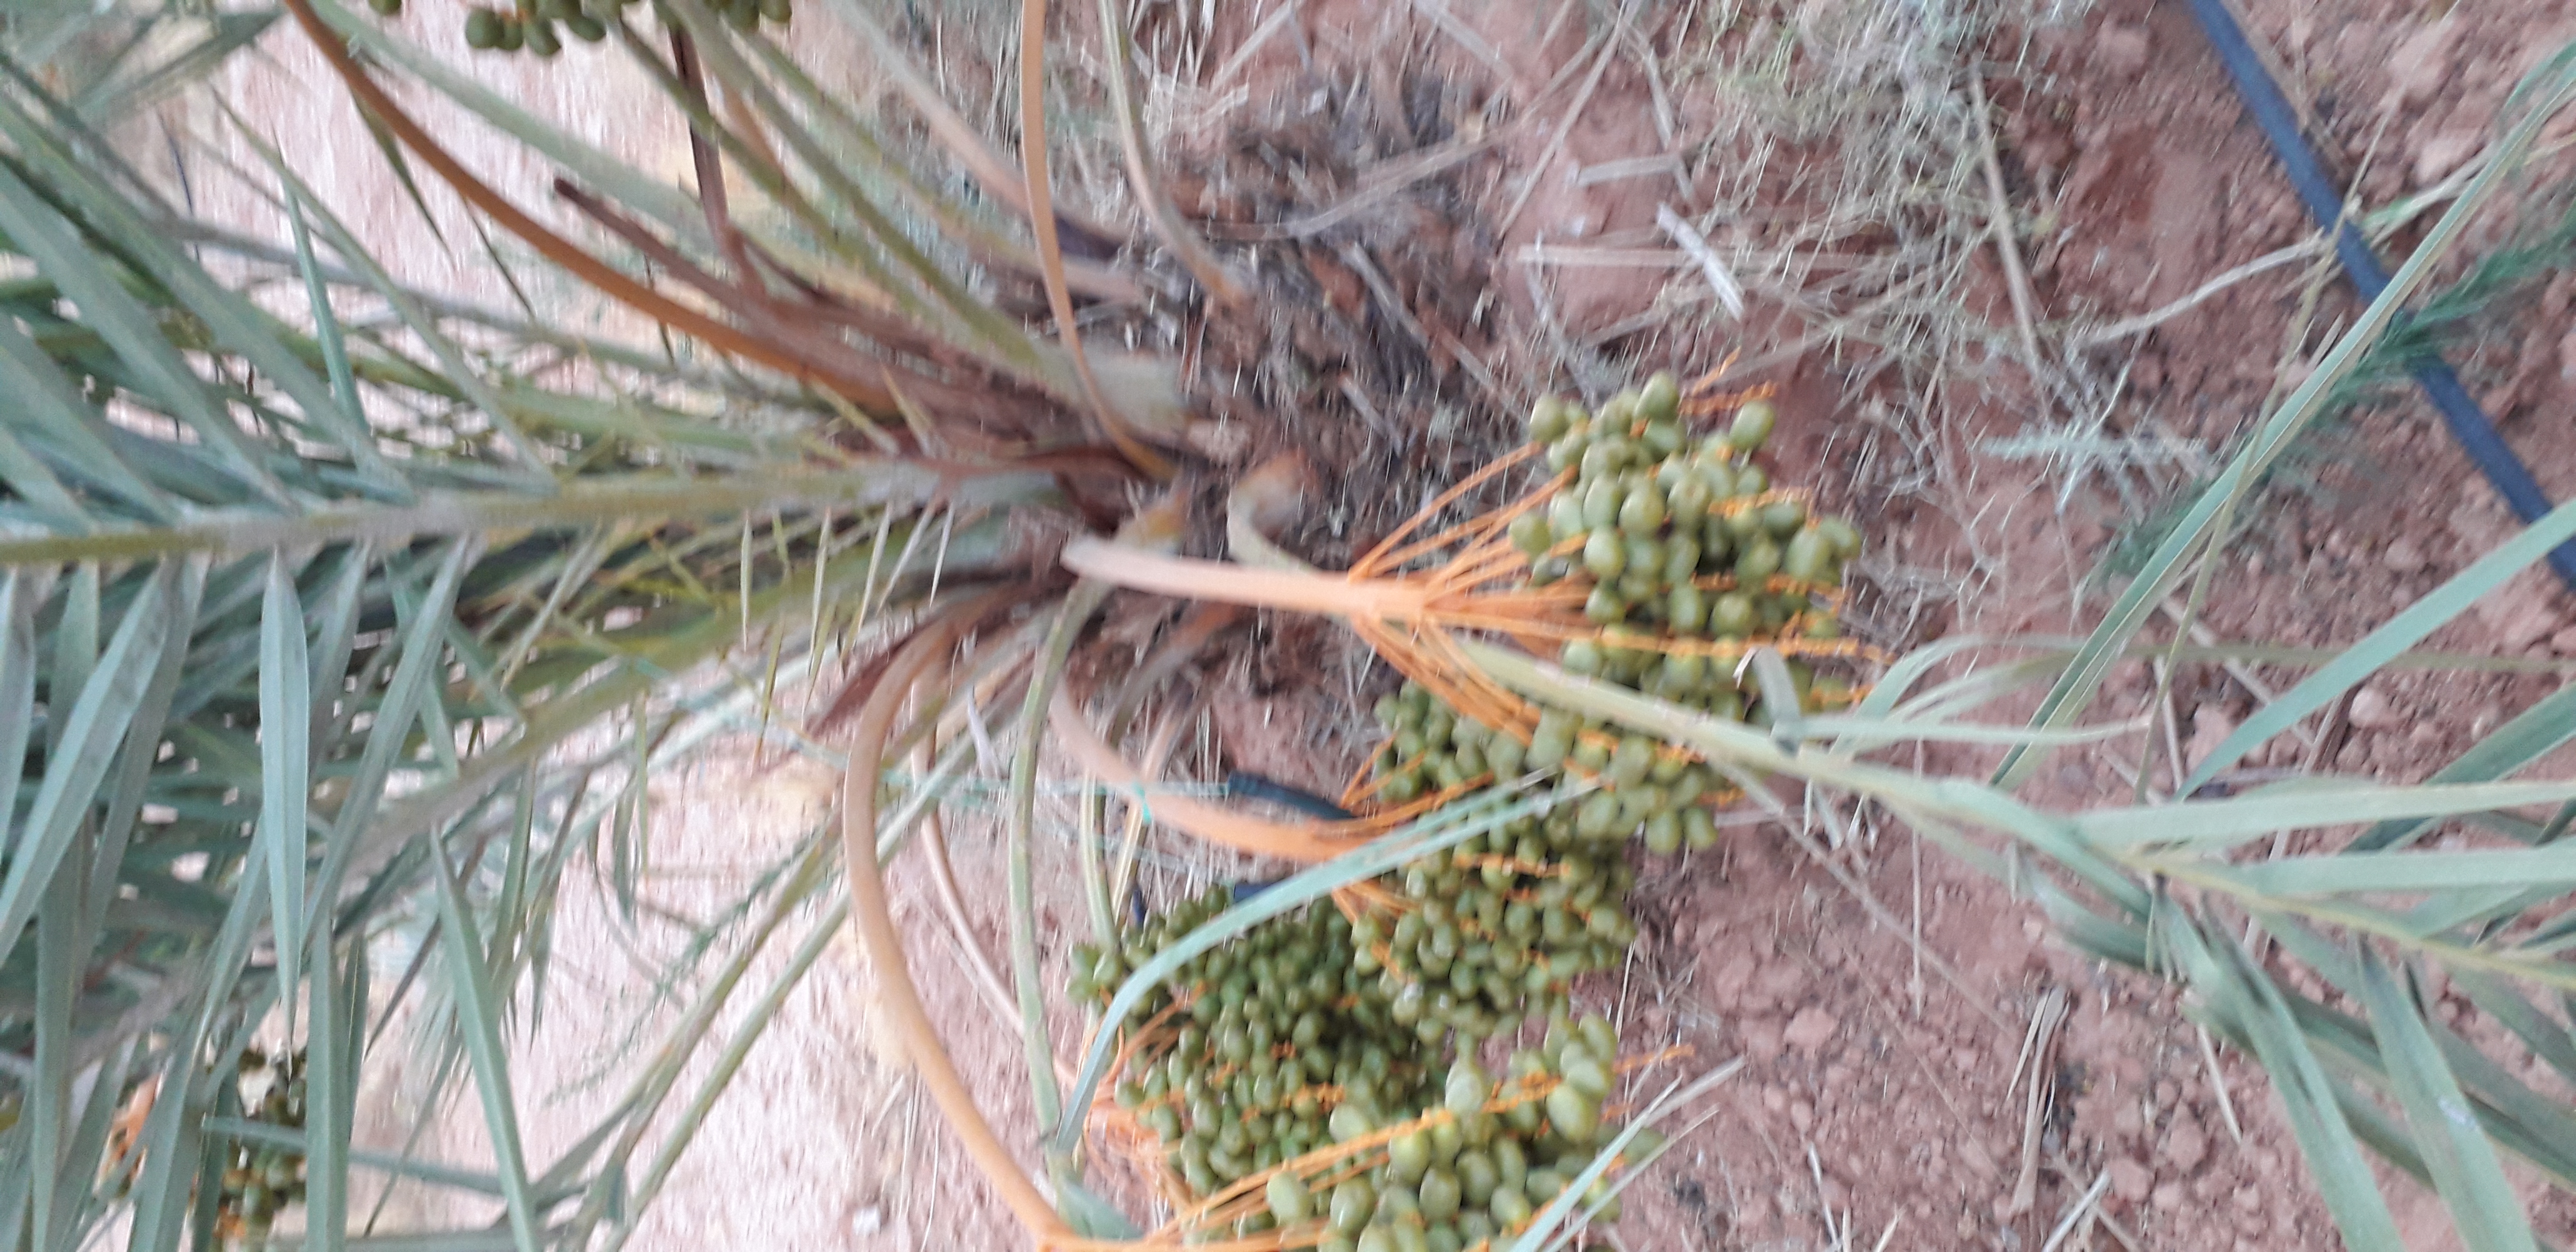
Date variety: Boufagous